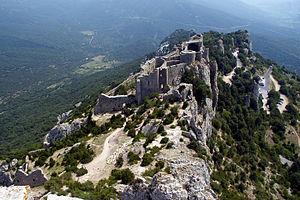
Les Pyrénées sont une chaîne montagneuse du sud-ouest de l'Europe. Elles s'étendent en longueur selon une direction est-ouest sur une distance approximative de 430 kilomètres depuis la mer Méditerranée jusqu'au golfe de Gascogne. Culminant à 3 404 mètres d'altitude au pic d'Aneto, les Pyrénées forment une barrière géographique séparant la péninsule Ibérique au sud du reste de l'Europe continentale au nord. Elles constituent une frontière naturelle entre l'Espagne et la France et abritent aussi la principauté d’Andorre.
Le château de Peyrepertuse est un château dit « cathare » situé dans le département de l'Aude en région Occitanie.